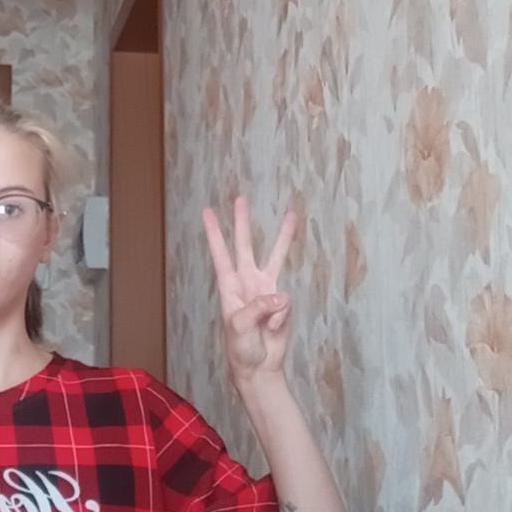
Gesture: three